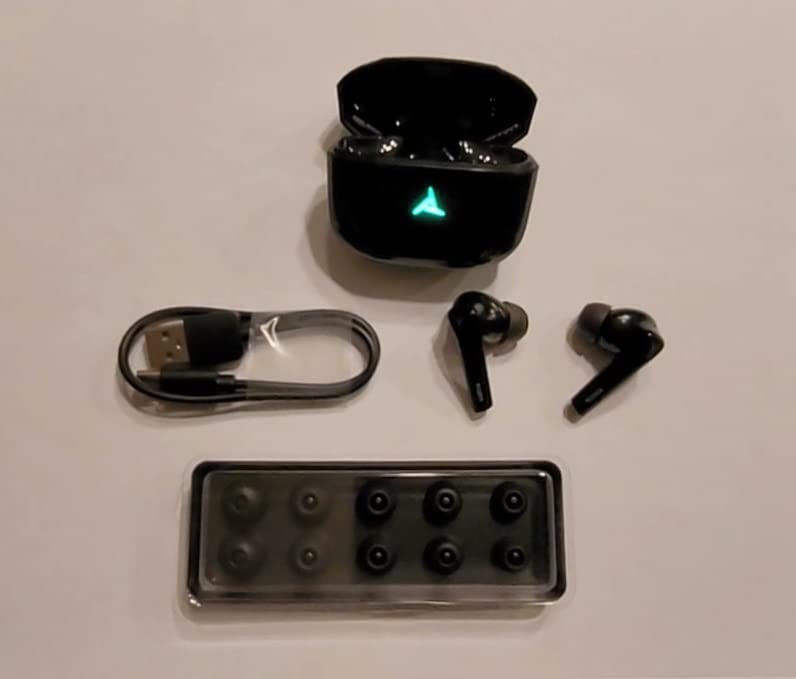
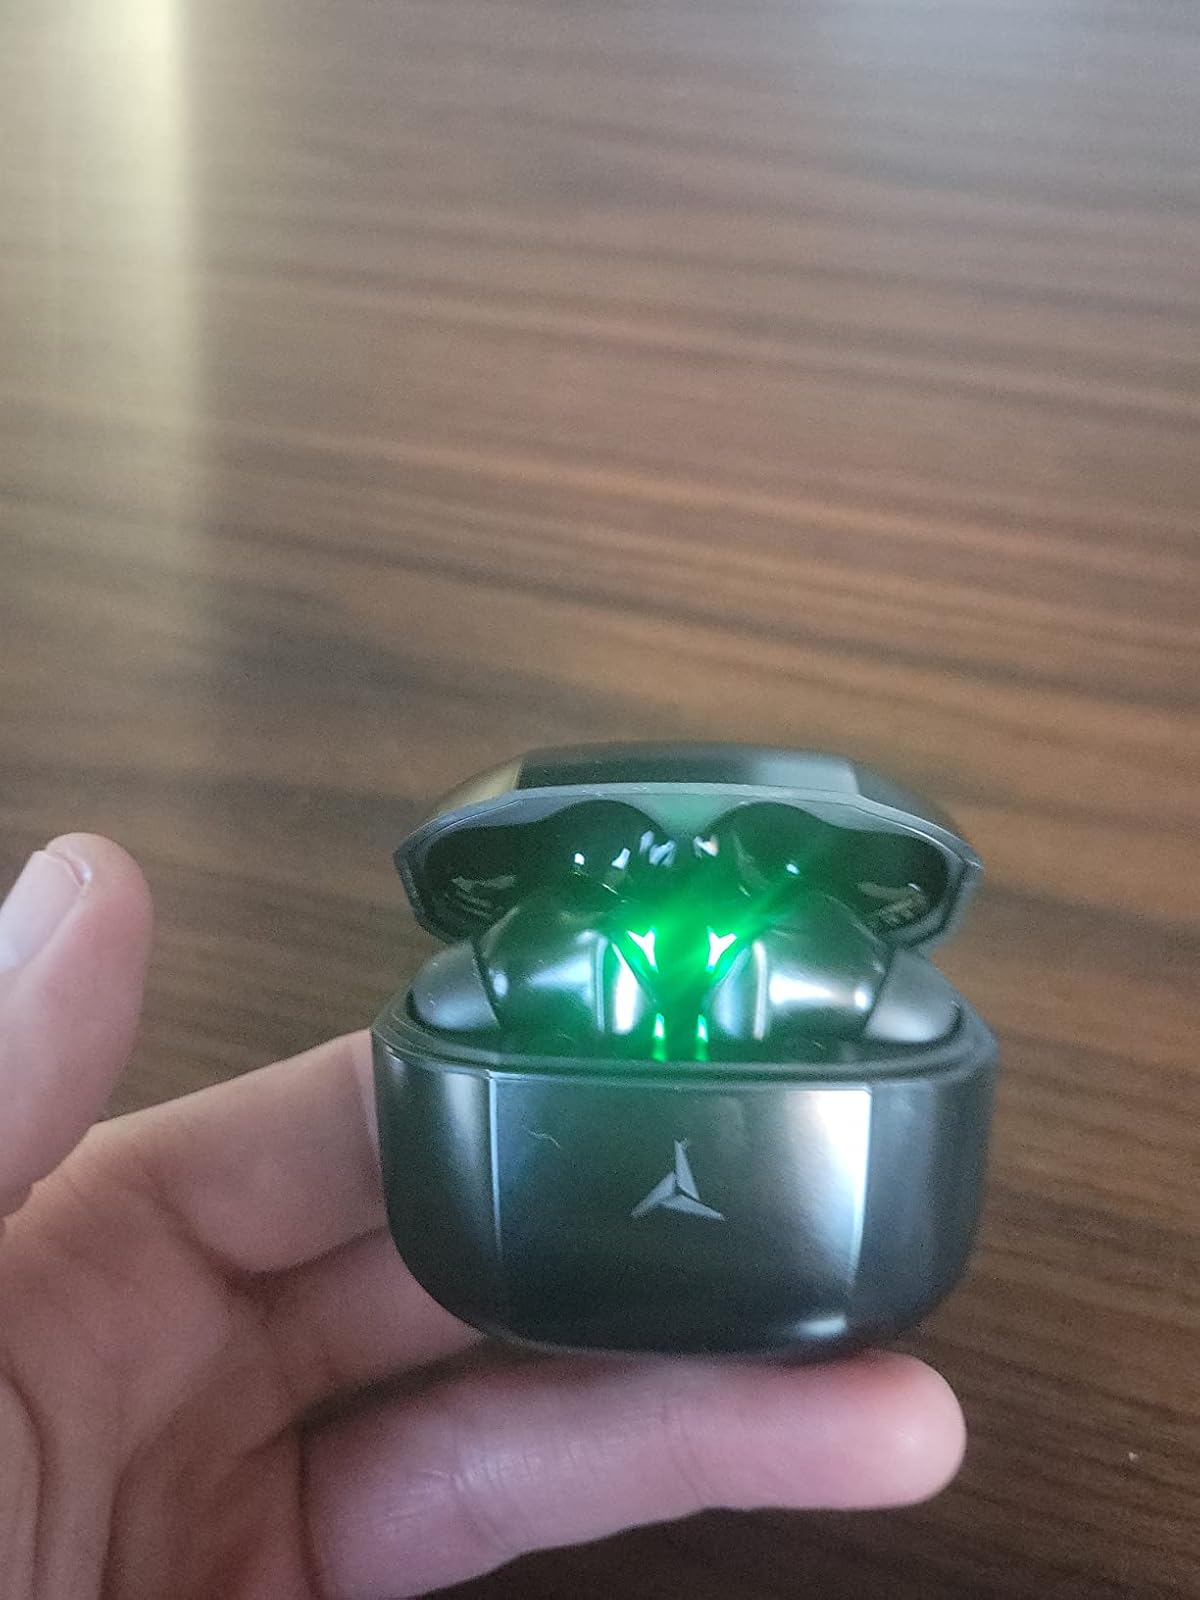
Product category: earbuds
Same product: yes